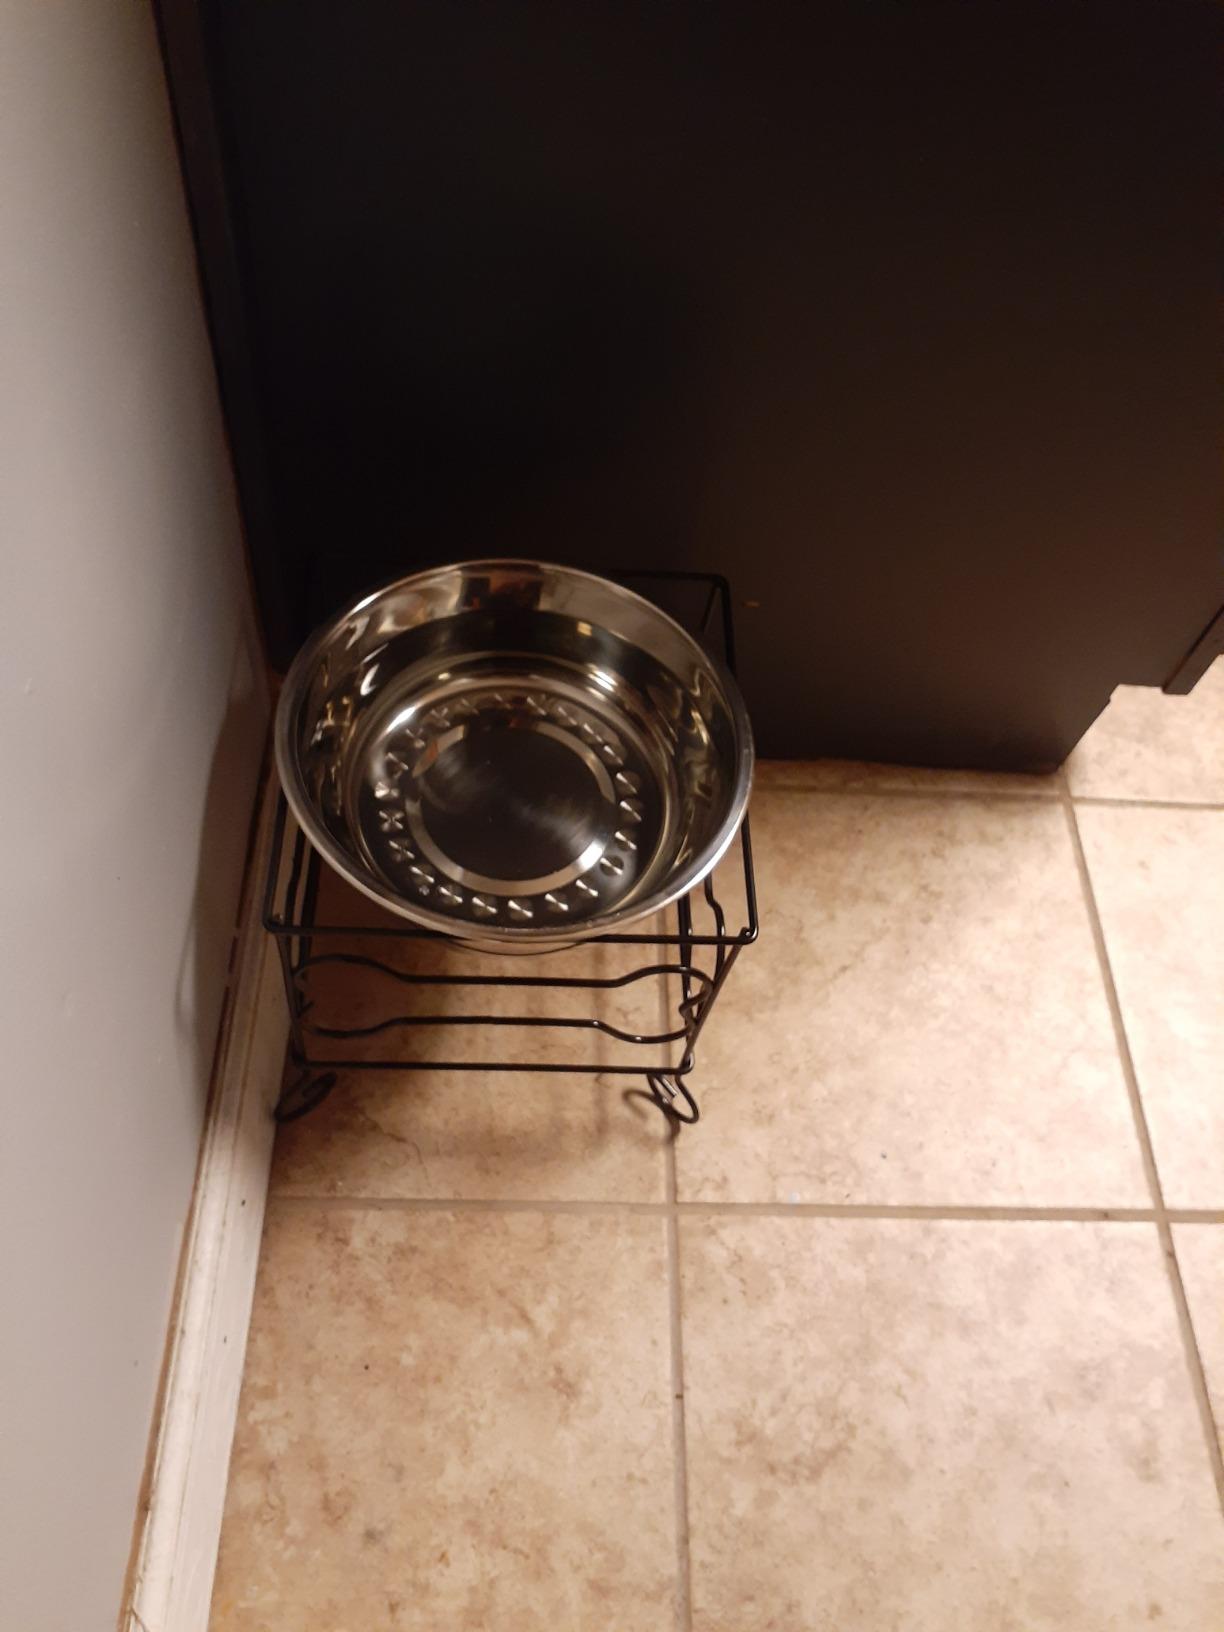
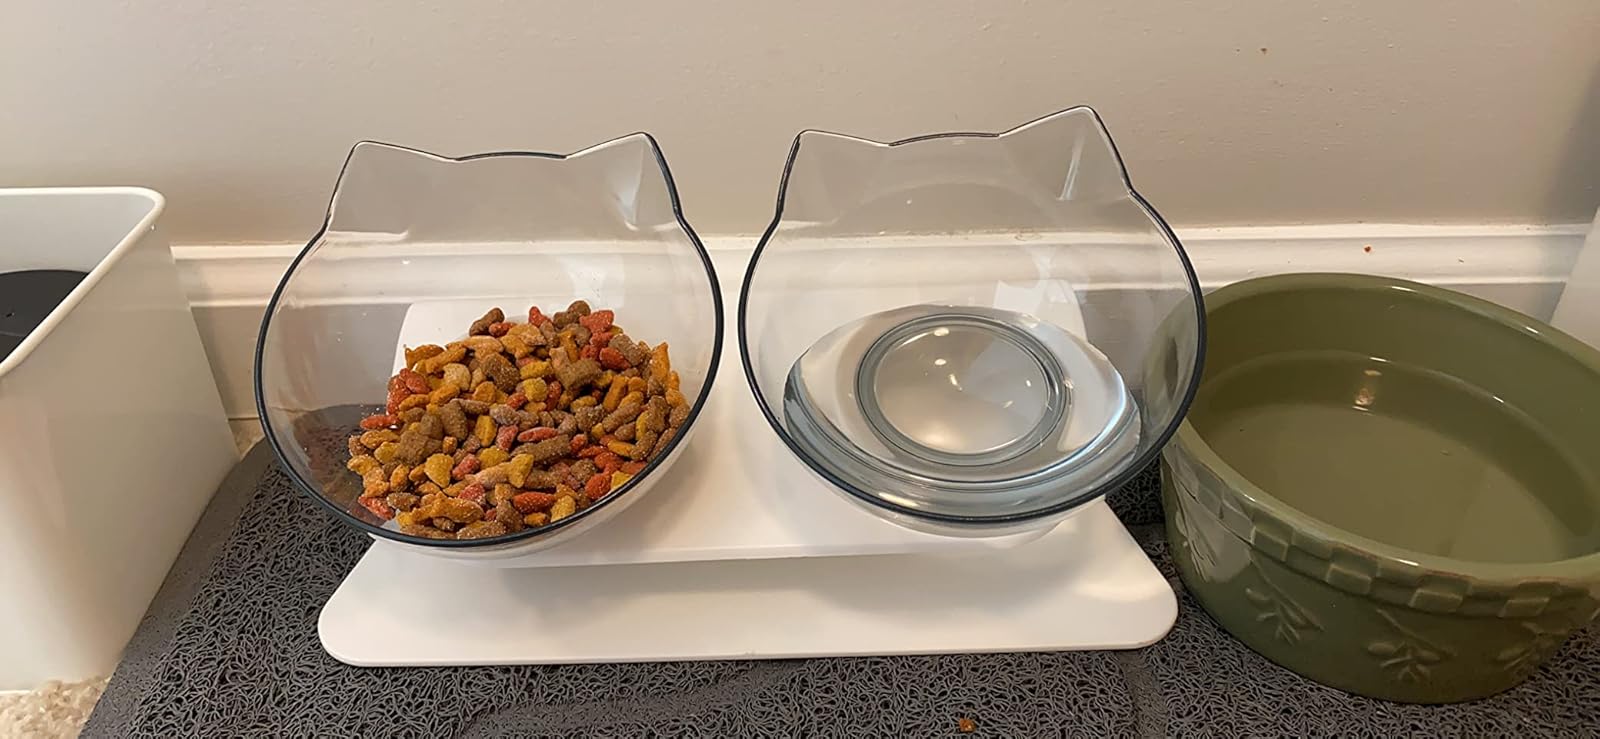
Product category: items_bowl
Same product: no